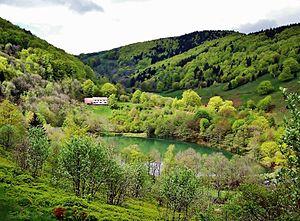
Lachtelweiher.
Kirchberg est une commune française située dans le département du Haut-Rhin, en région Grand Est.